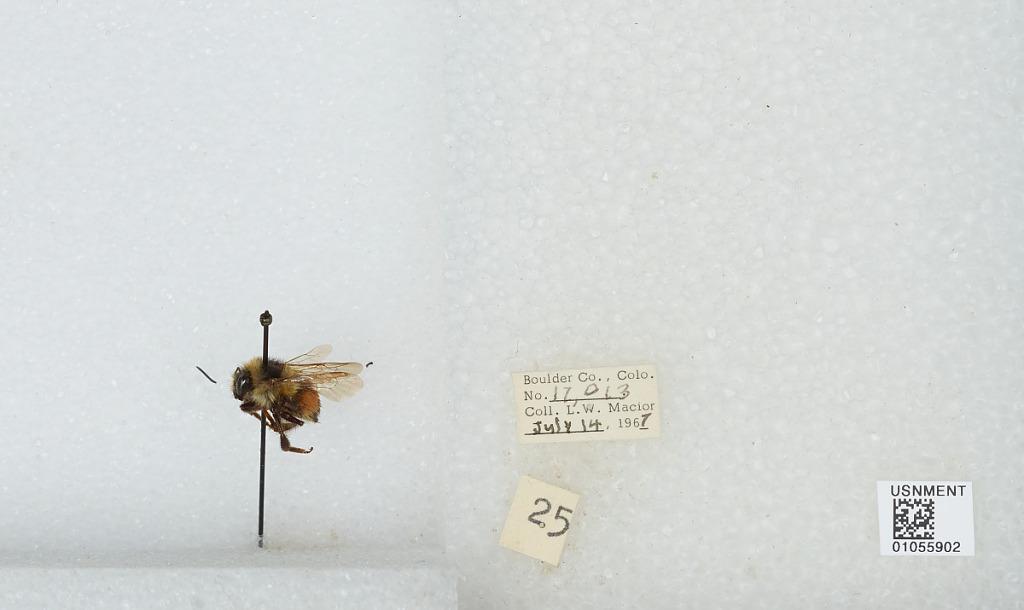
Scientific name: Bombus (Pyrobombus) bifarius Cresson
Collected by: L. Macior
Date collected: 1967-7-14
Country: United States
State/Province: Colorado
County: Boulder
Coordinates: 40.0017, -105.308